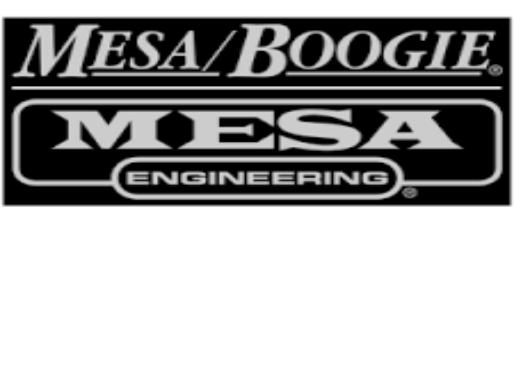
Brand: mesa boogie
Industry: Clothes